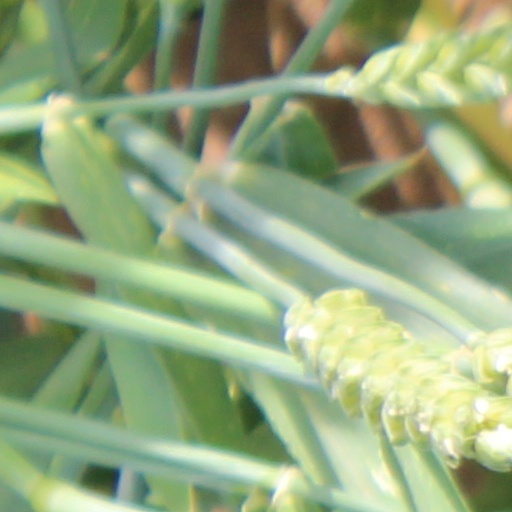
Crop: wheat